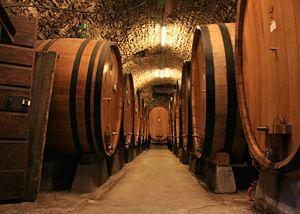
Le cabernet sauvignon est un cépage noir de cuve d'origine française. Cépage mondialement connu, il est devenu l'un des cépages les plus répandus dans le monde. Il pousse dans la plupart des pays viticoles dans un éventail de climats allant du Canada au Liban. Il doit sa reconnaissance internationale aux grands crus du vignoble de Bordeaux où il est souvent assemblé avec du merlot et du cabernet franc.
Le chianti est un vin rouge italien produit dans la région de Chianti en Toscane et dont l'histoire remonte au XIIIᵉ siècle.
Un tonneau est un conteneur de révolution servant à conserver les liquides de consommation. Inventé par les Celtes, et plus précisément par les Gaulois, le tonneau a traversé les siècles.